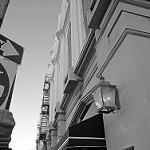
Label: B & W